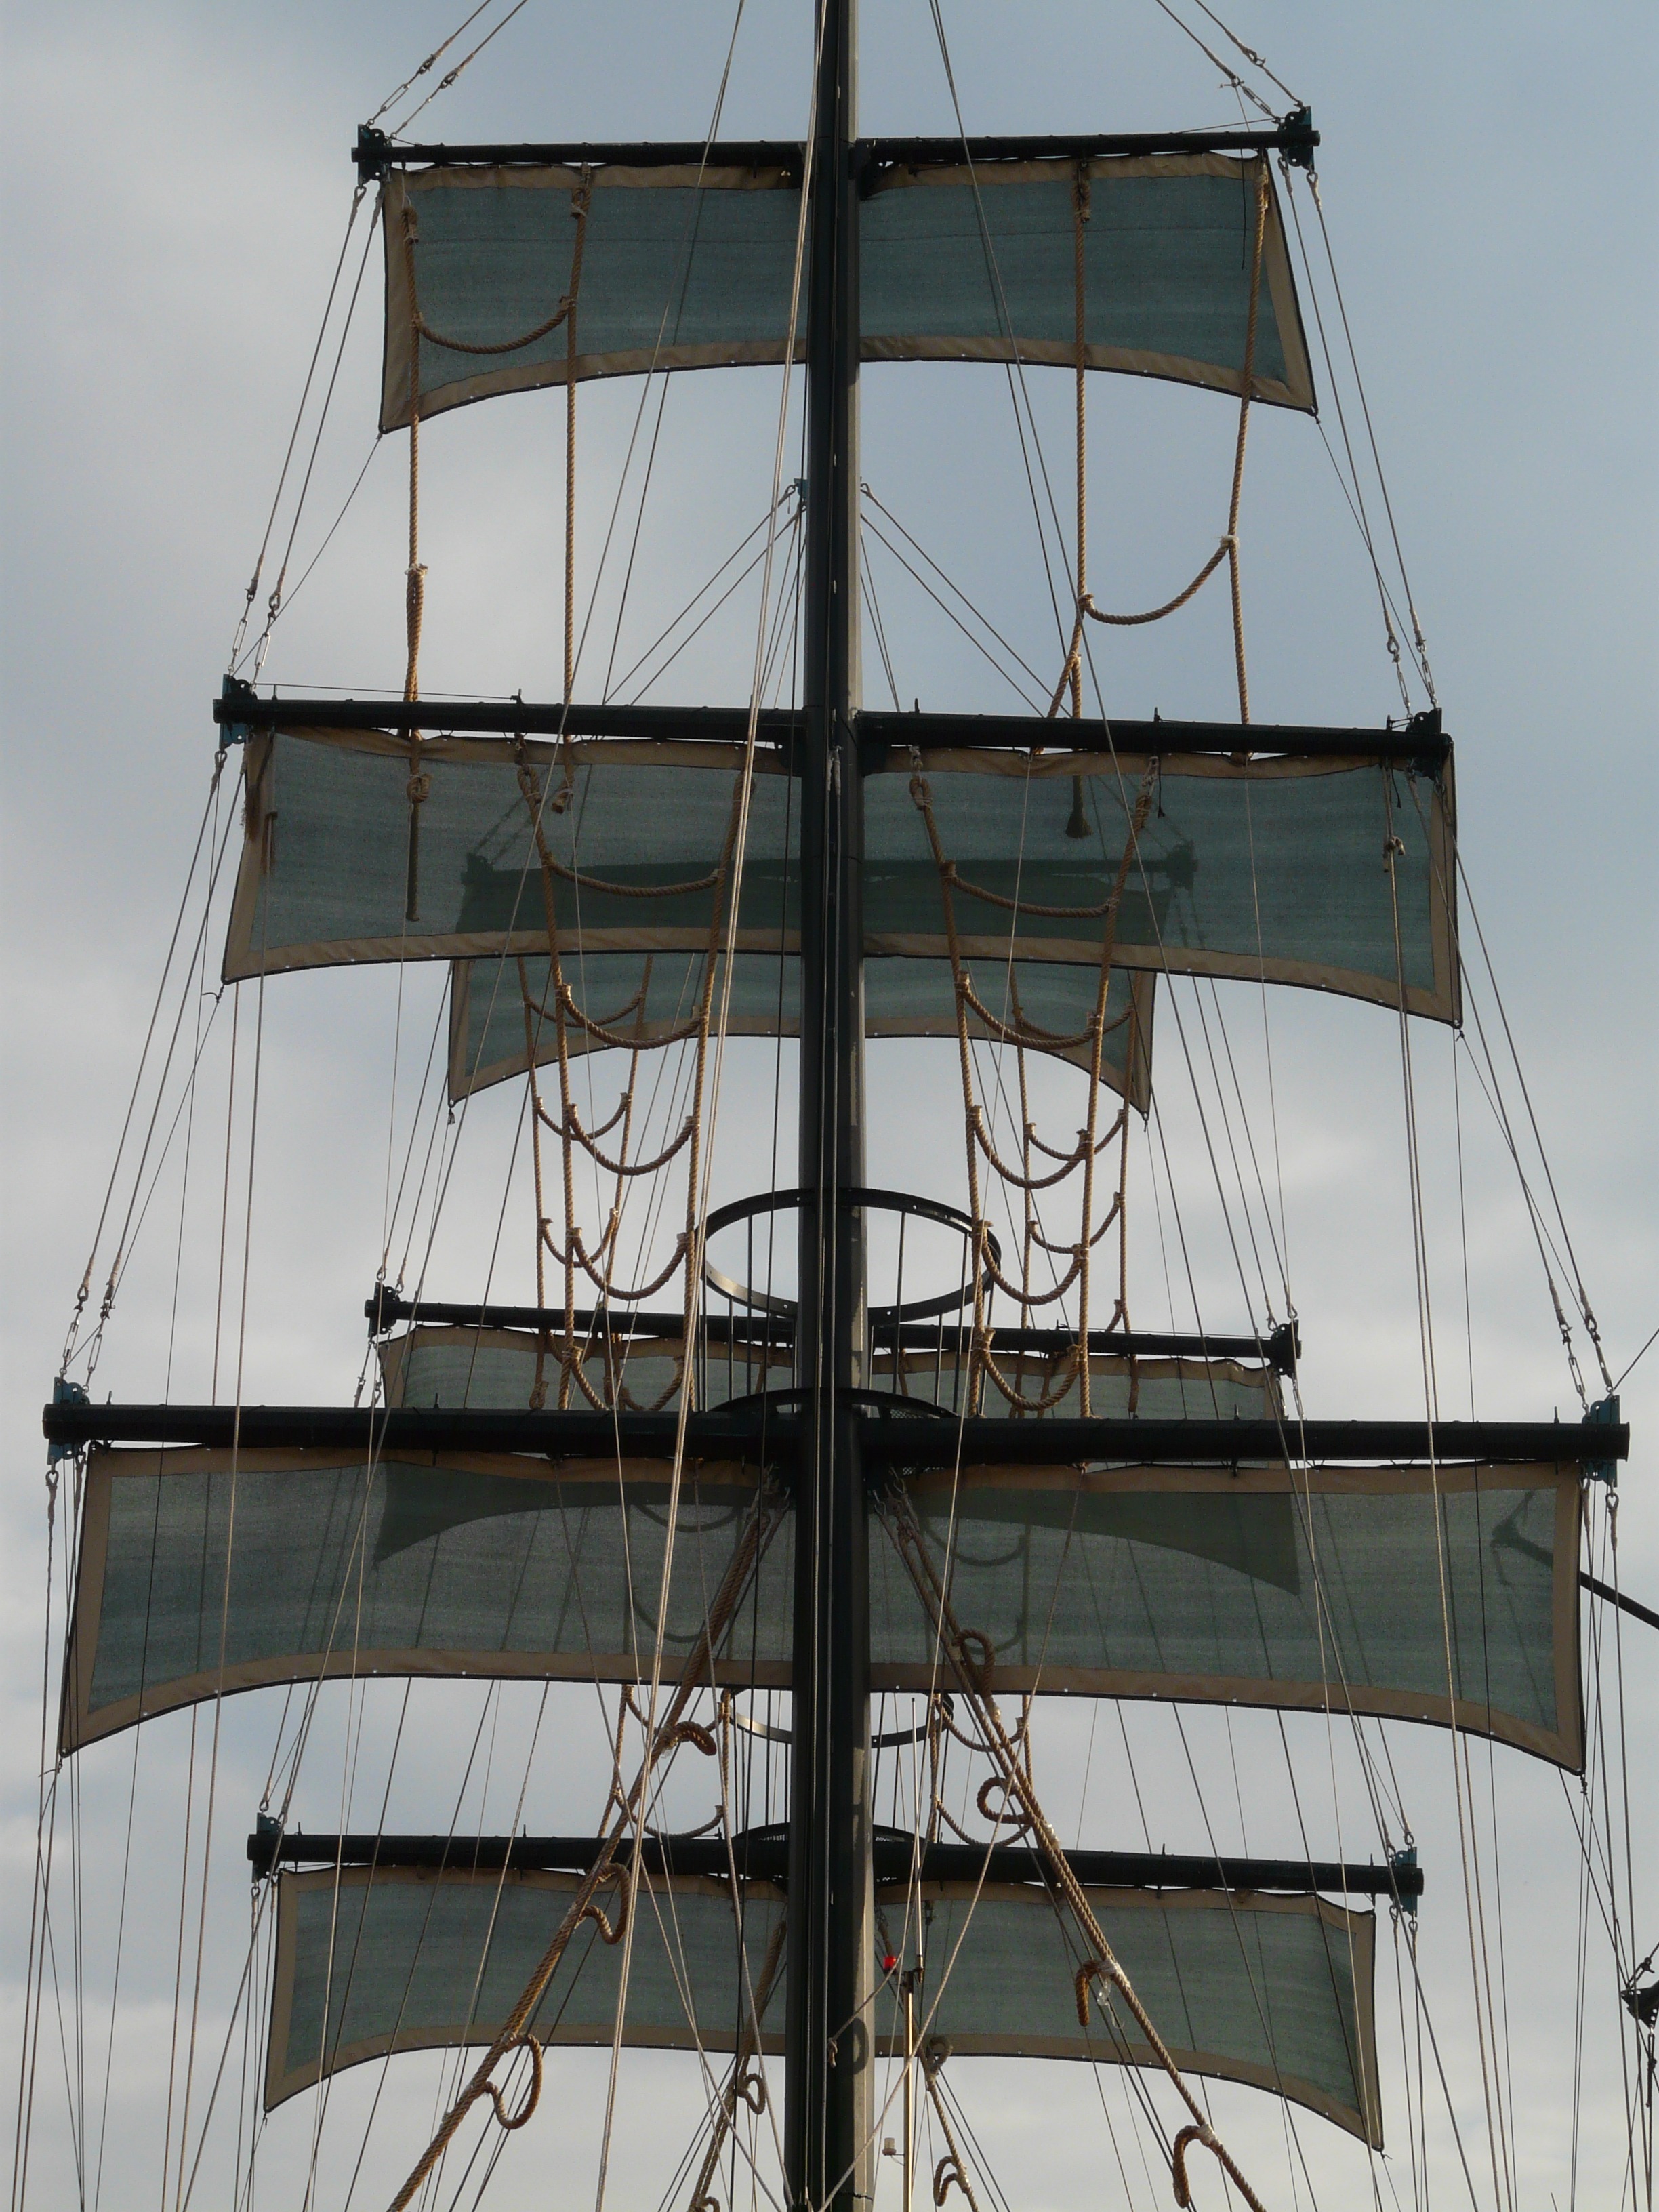
boat, ship, boot, vehicle, mast, rigging, sailboat, pods, stage, sail, blocks, scaffolding, hoist, sailing vessel, spars, masts, watercraft, sailing boat, sailing ship, cordage, tall ship, galleon, shrouds, hoisted, caravel, good standing, running well